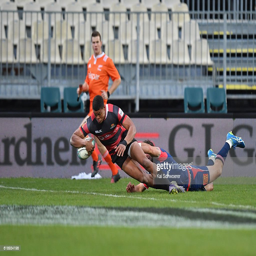
person dives over to score a try during the match .